List of video game genres

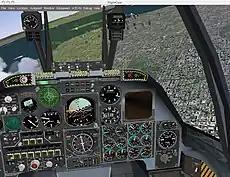

Flight simulation tasks the player with flying an aircraft, usually an airplane, as realistically as possible. Combat flight simulators are the most popular subgenre of simulation. The player controls the plane, simulating the act of flying, and combat situations. There are also civilian flight simulators that do not have the combat aspect.